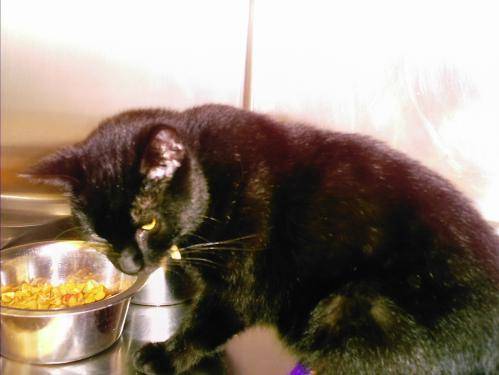
Label: cat